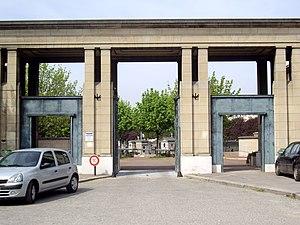
Cimetière de Montrouge. Entrée au 18 avenue de la Porte-de-Montrouge, Paris 14e.